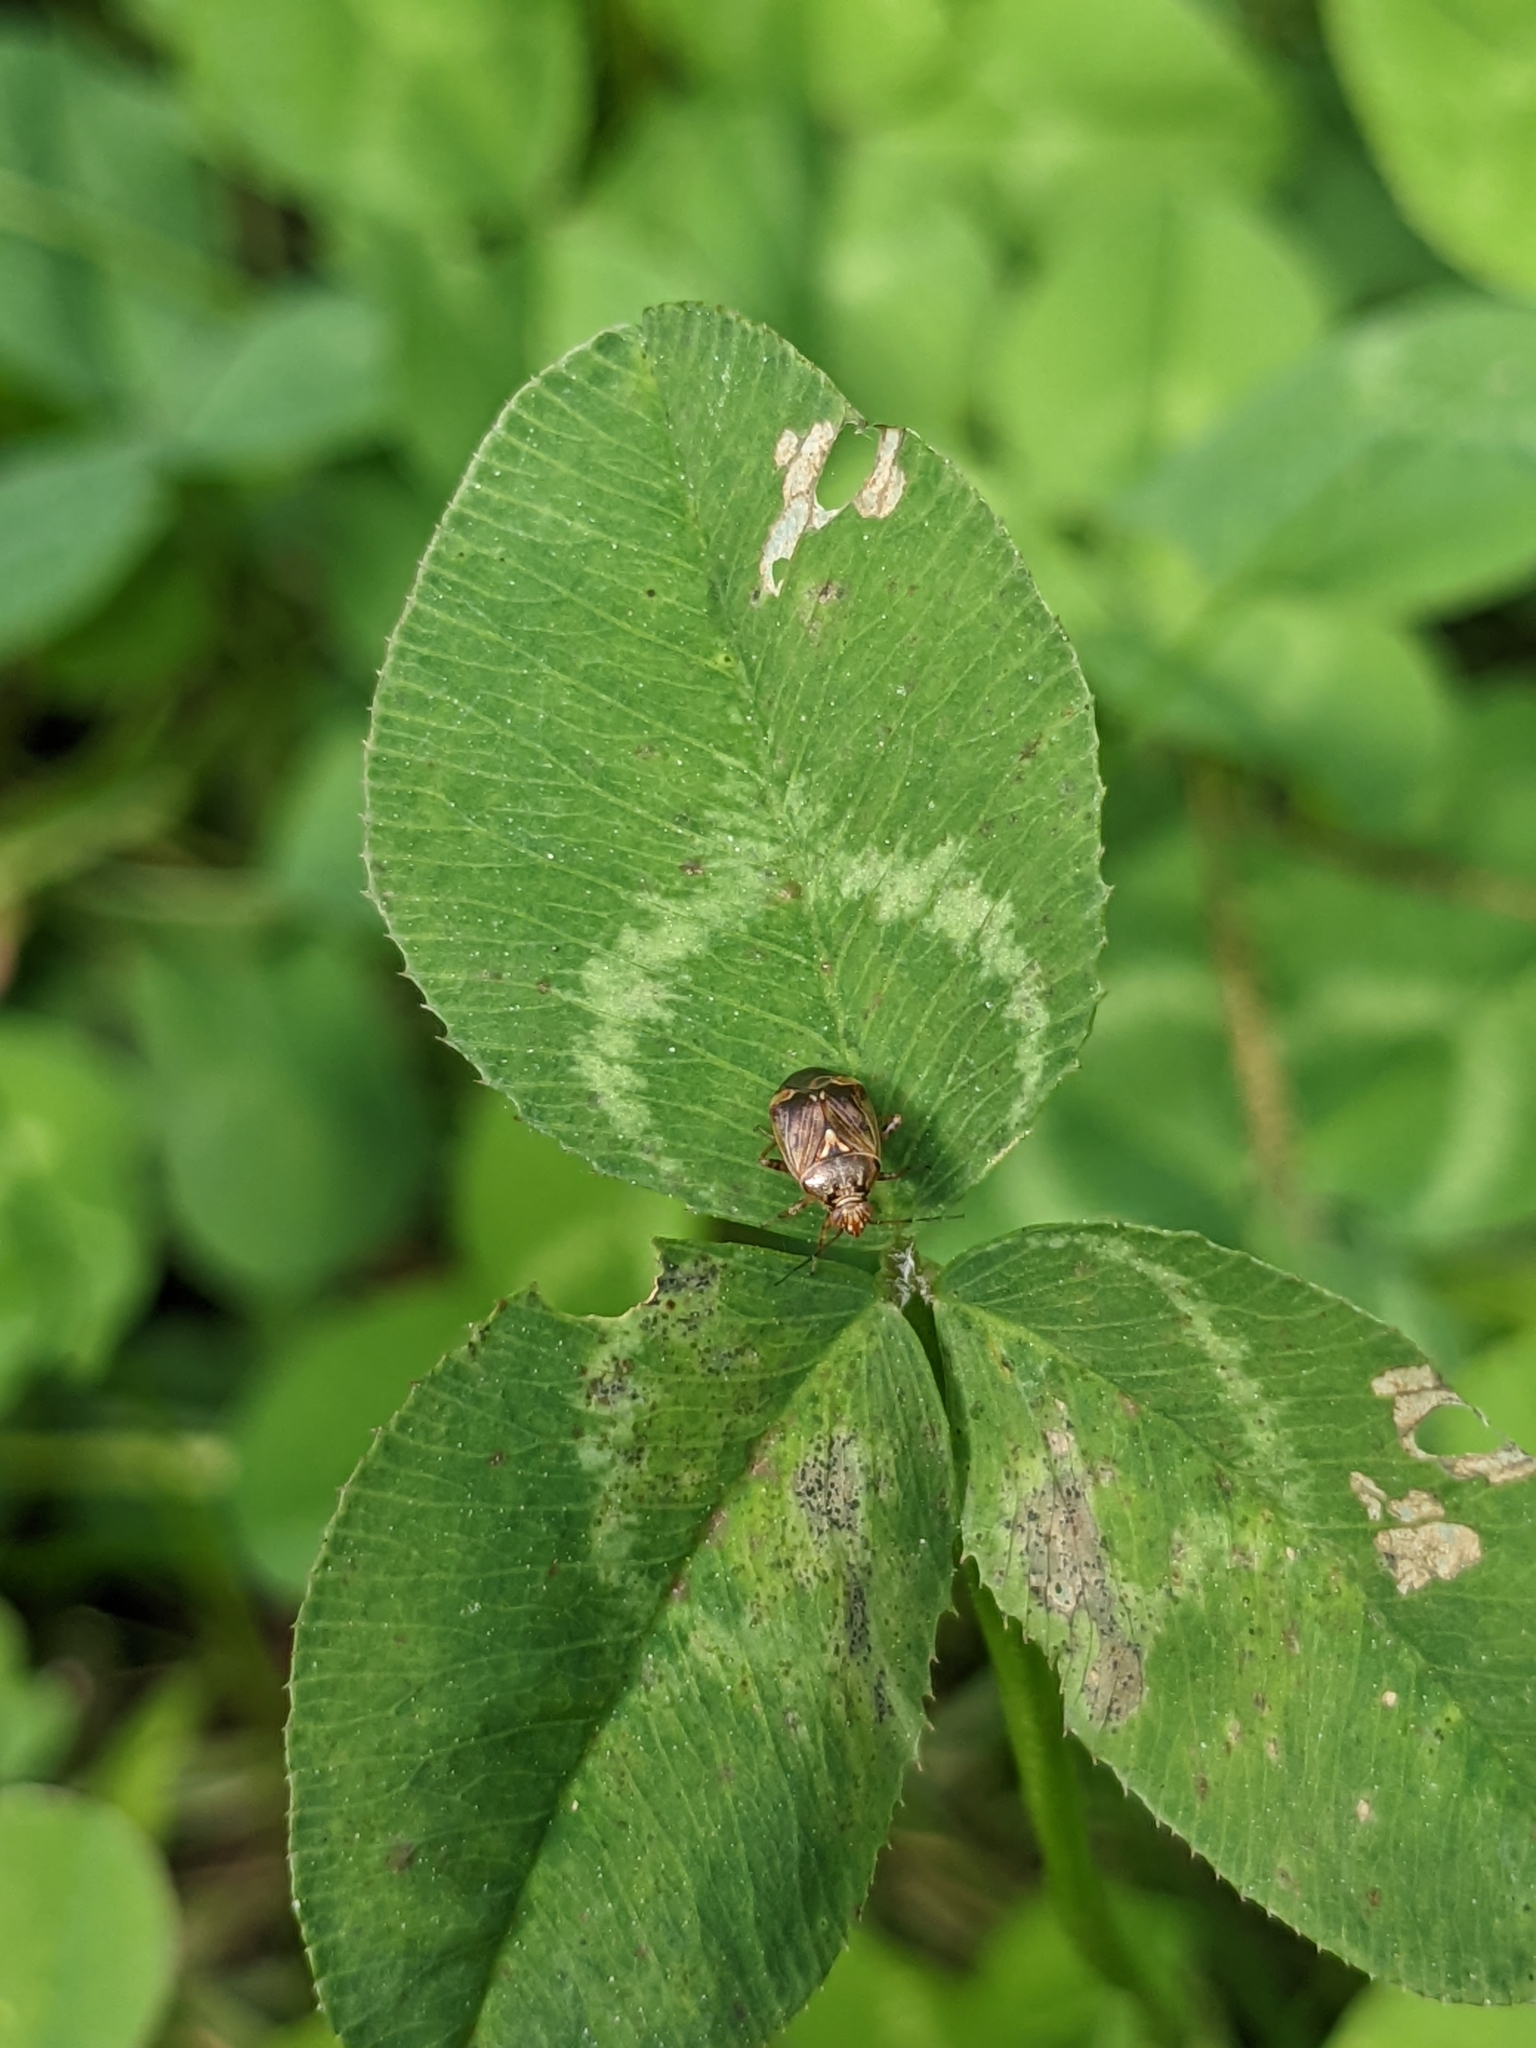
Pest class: lygus_bug